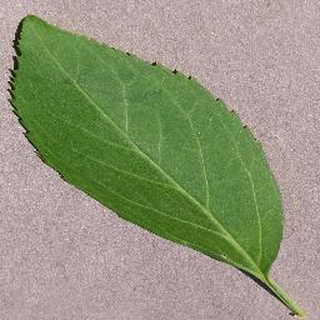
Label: healthy_cherry